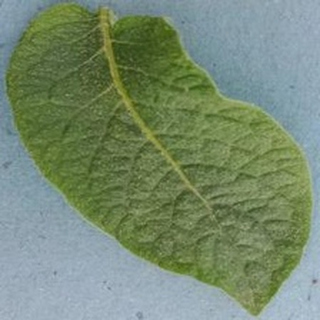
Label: healthy_potato